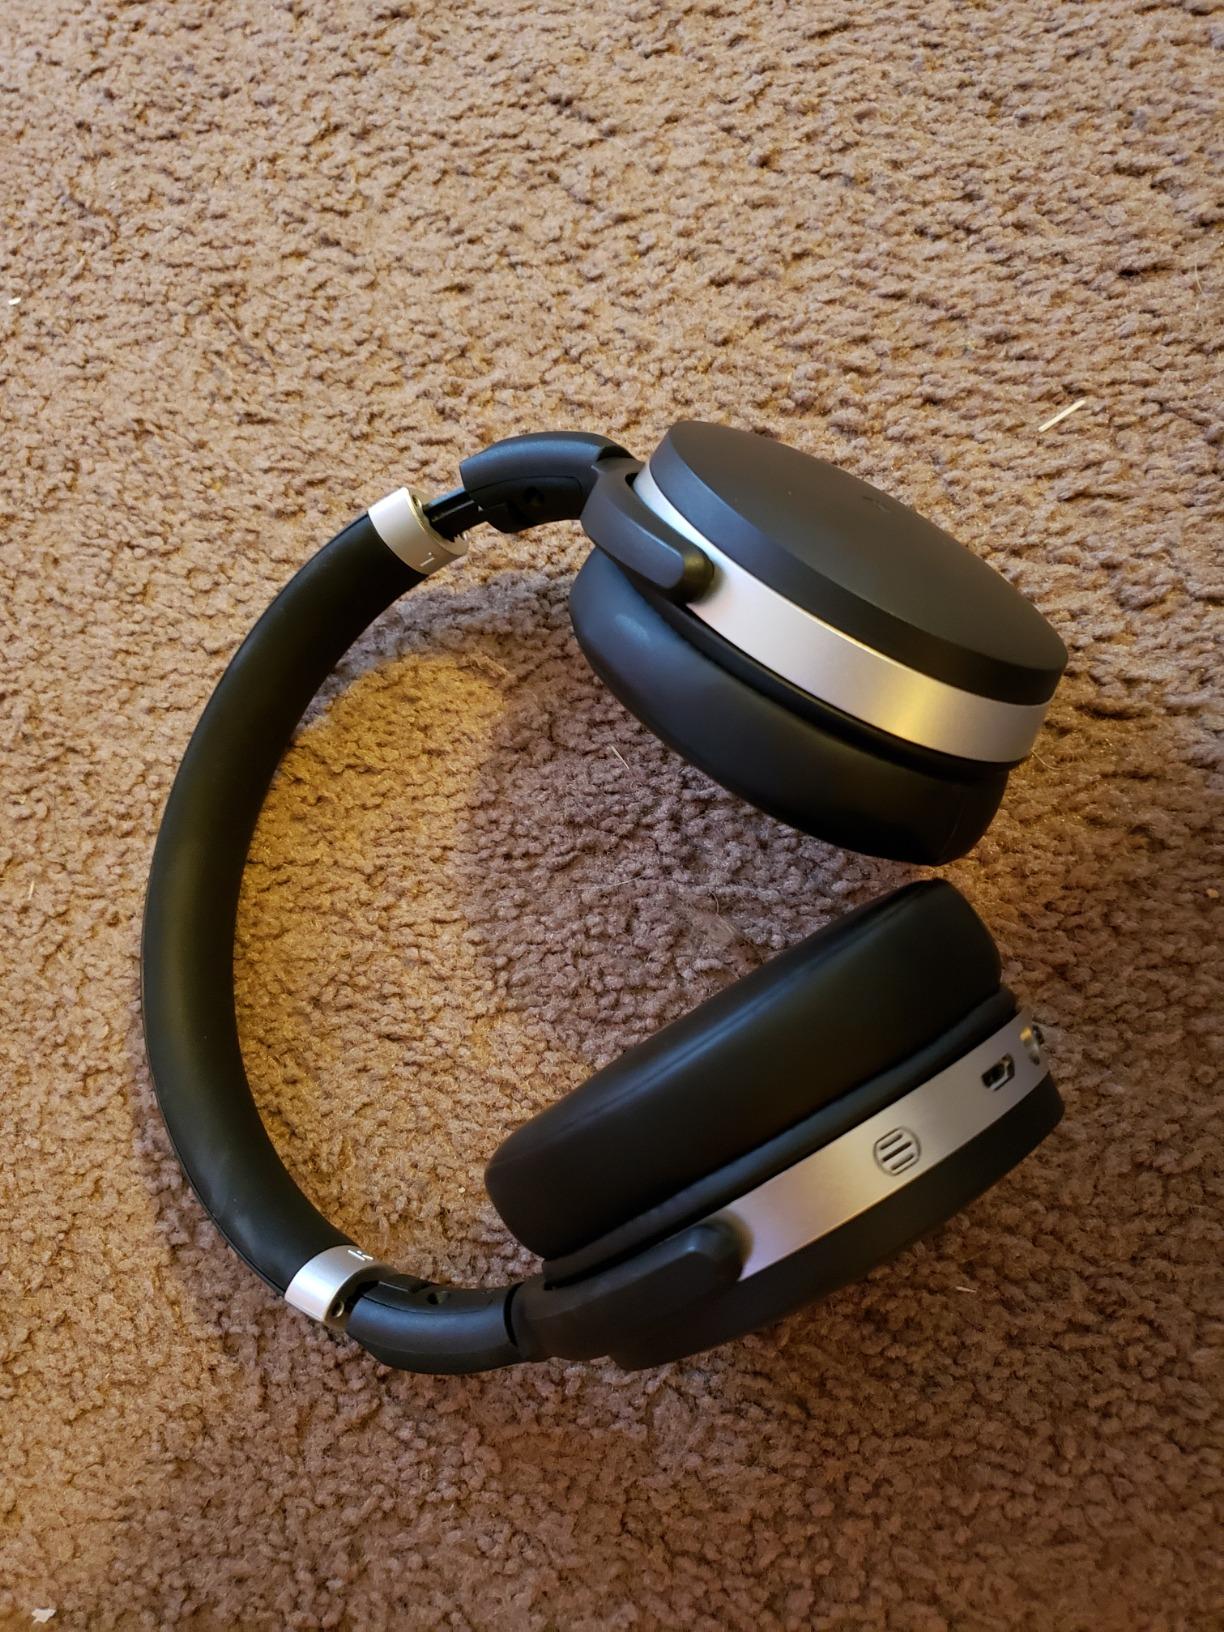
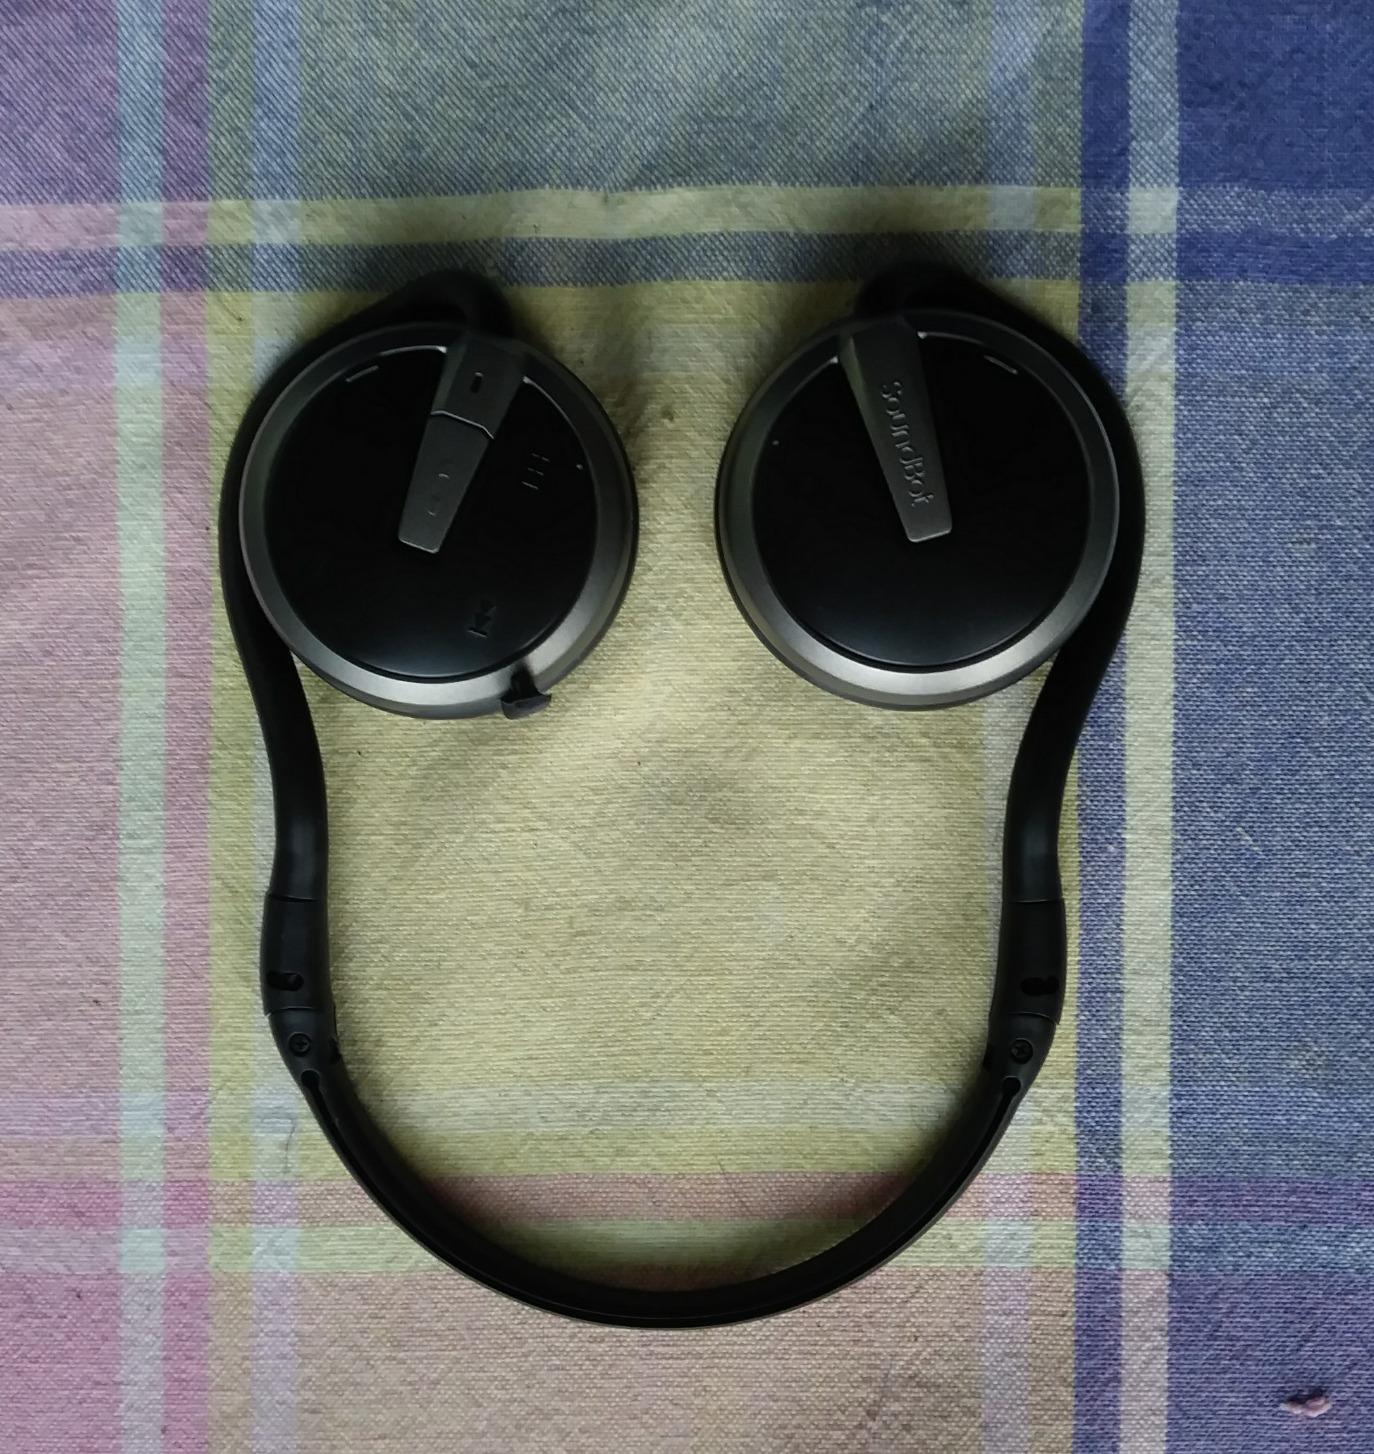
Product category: headphones
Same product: no